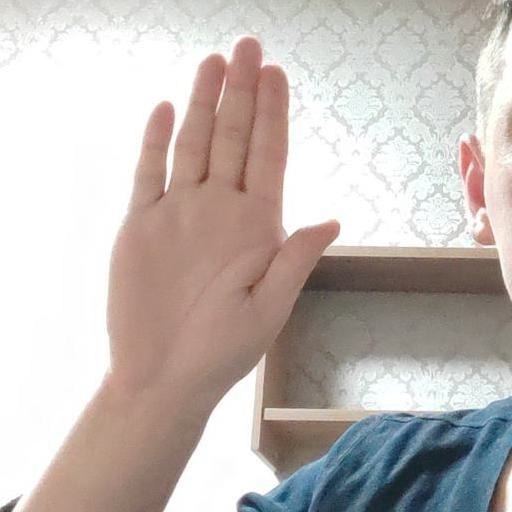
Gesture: stop